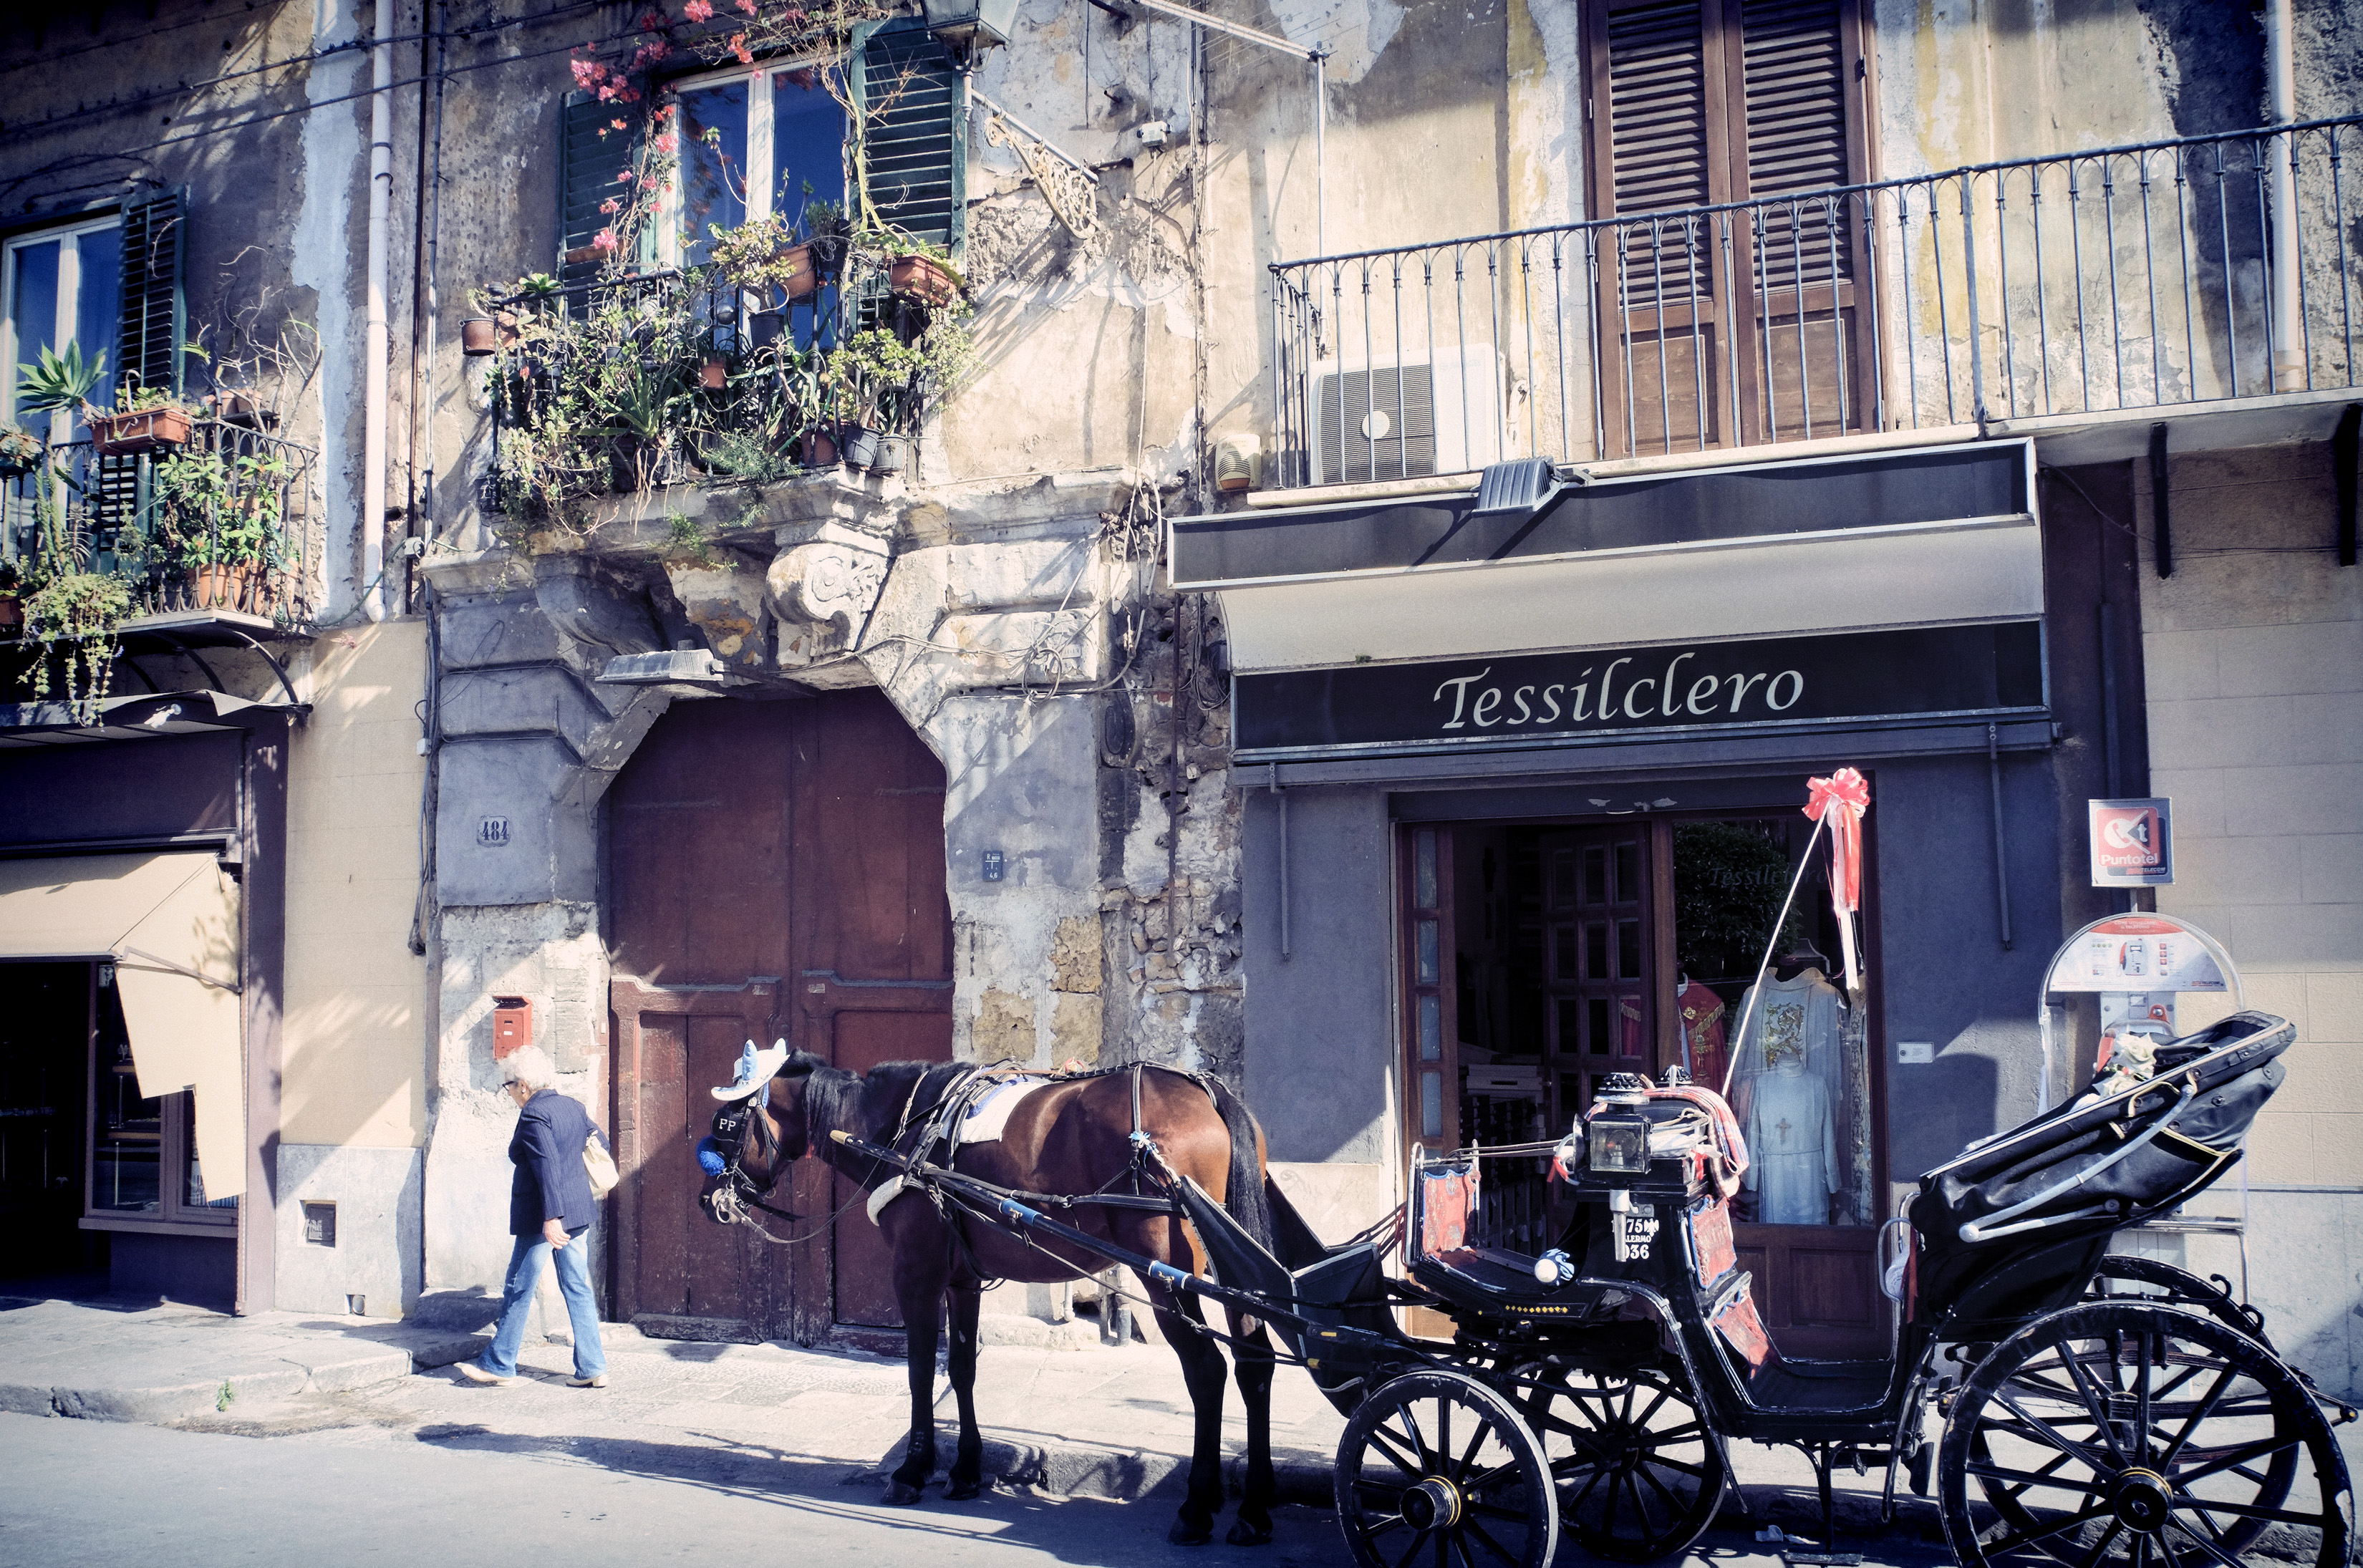
road, street, vehicle, italy, carriage, fuji, sicily, palermo, fujix, fujixe1, e1, urban area